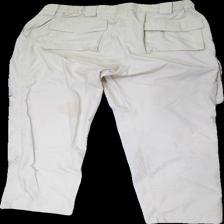
View: back
Type: Trousers
Category: Ladies
Brand: Missing
Material: 61% Polyester 39% Cotton
Cut: Regular
Stains: Minor
Damage: stain
Damage location: middle center
Damage 2: stain
Damage 2 location: middle center
Price range: <50
Recommended usage: Export
Description: beige cargo pants with pocket on side